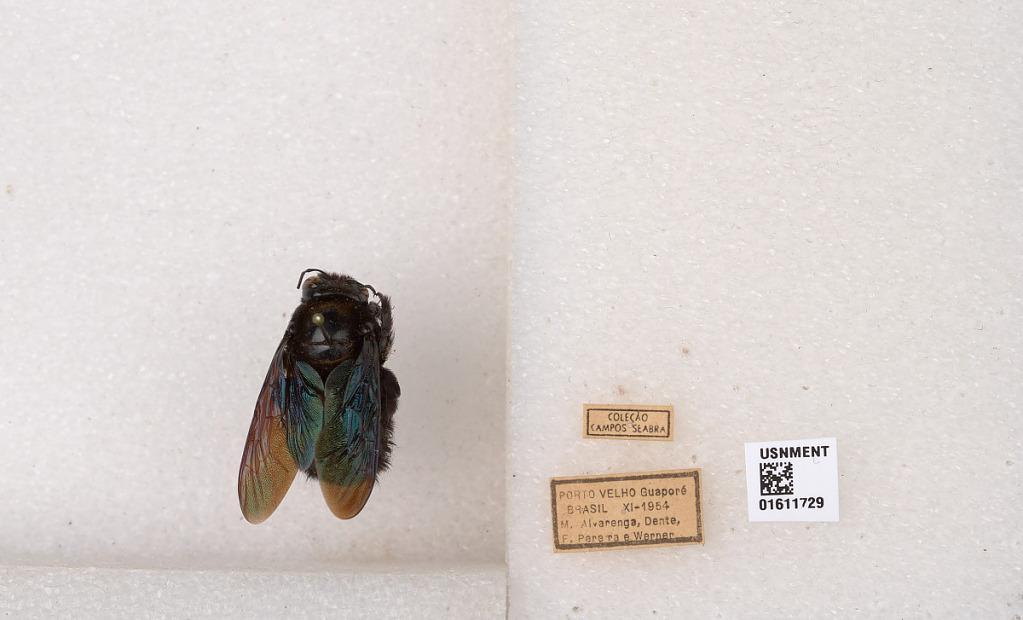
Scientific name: Xylocopa
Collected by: M. Alvarenga, Dente, A. Perera & Werner
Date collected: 1954-11-1
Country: Brazil
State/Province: Rio Grande do Sul
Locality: Porto Velho, Guapore